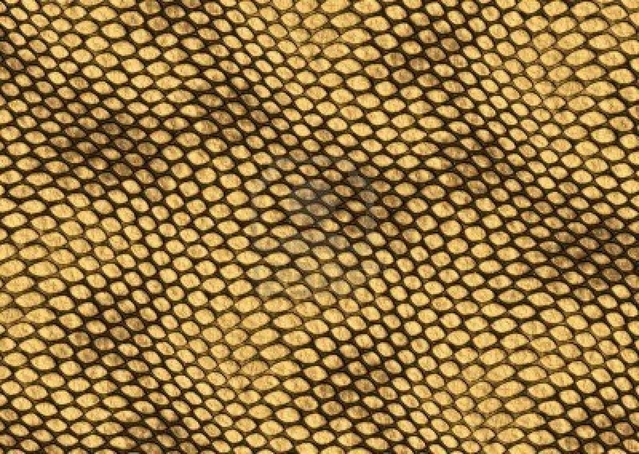
Texture: meshed